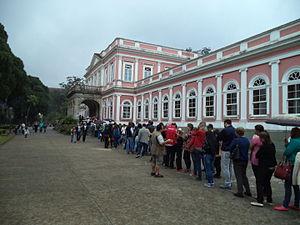
Le Musée impérial de Petrópolis est un musée situé dans le centre historique de Petrópolis, dans l’État de Rio de Janeiro, au Brésil.